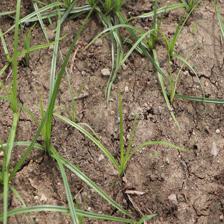
Label: Grass